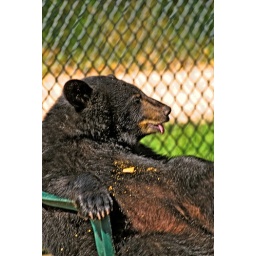
Abby, A black bear cub from Oswald's Bear Ranch in Newberry, MI